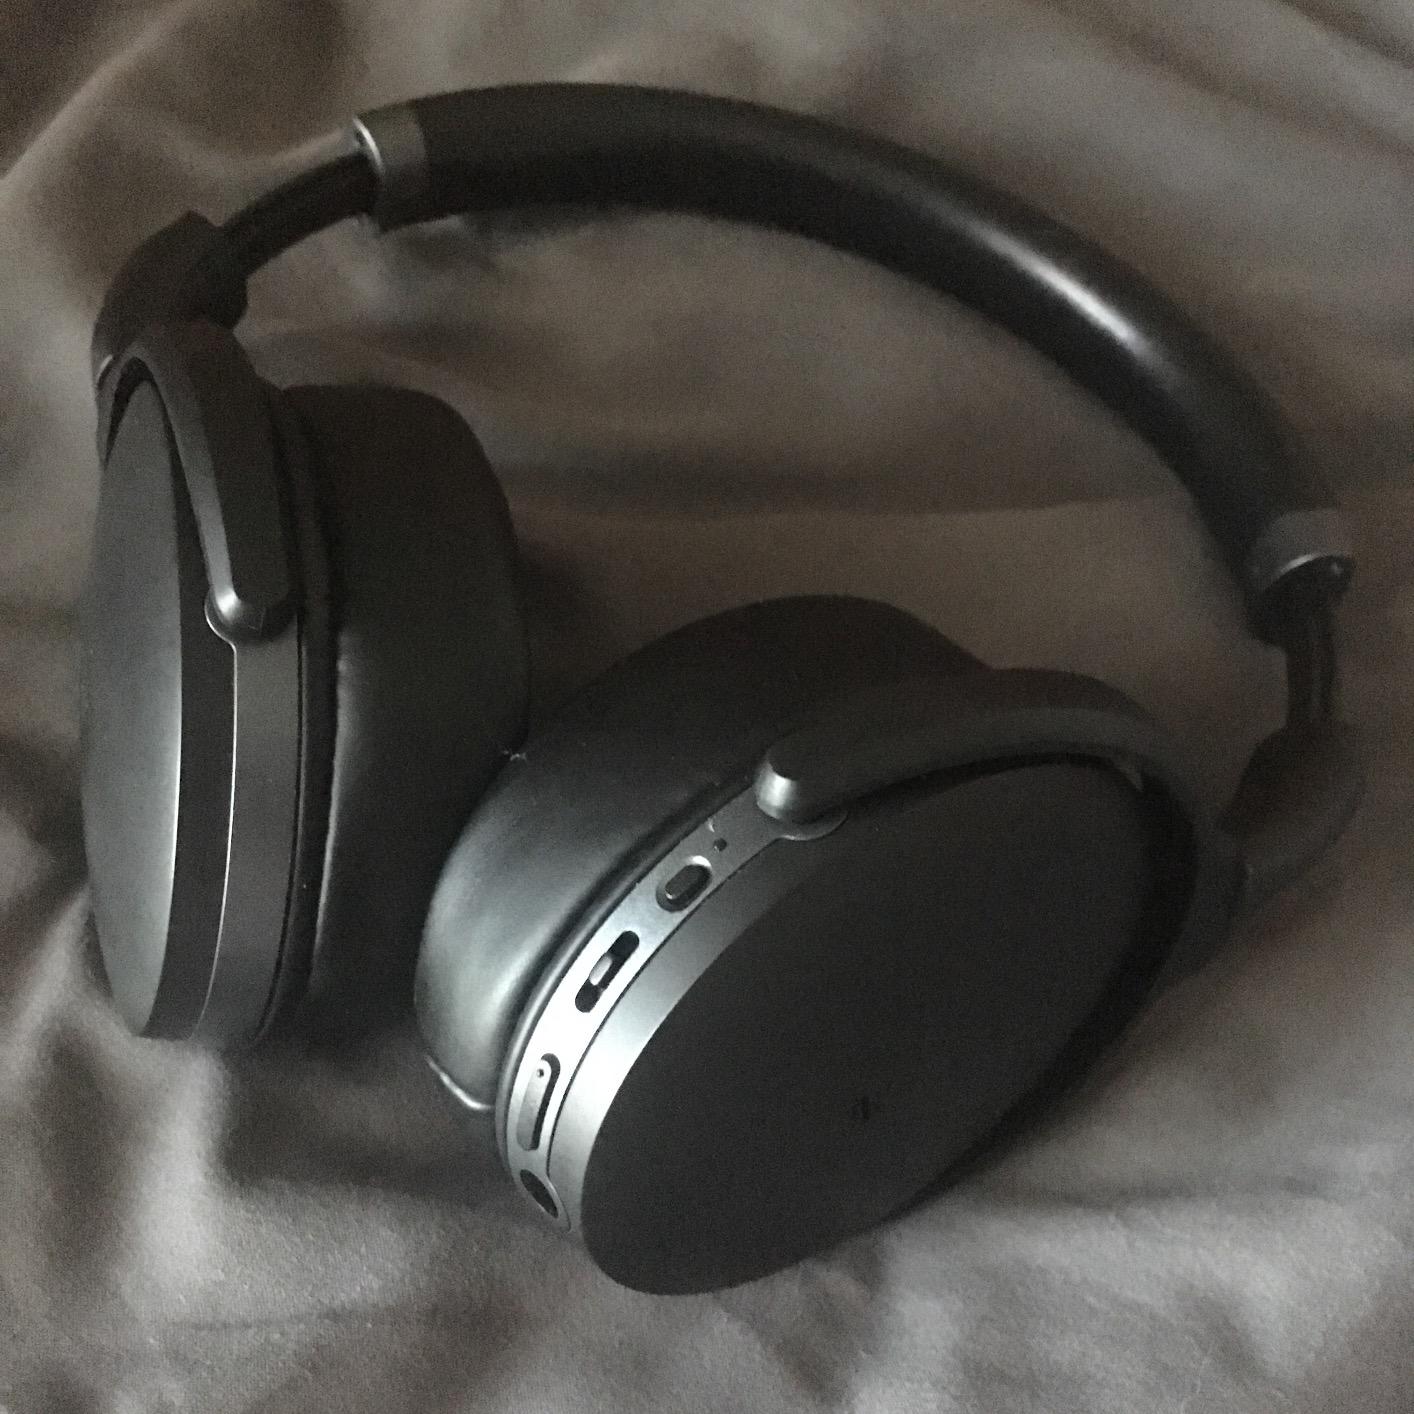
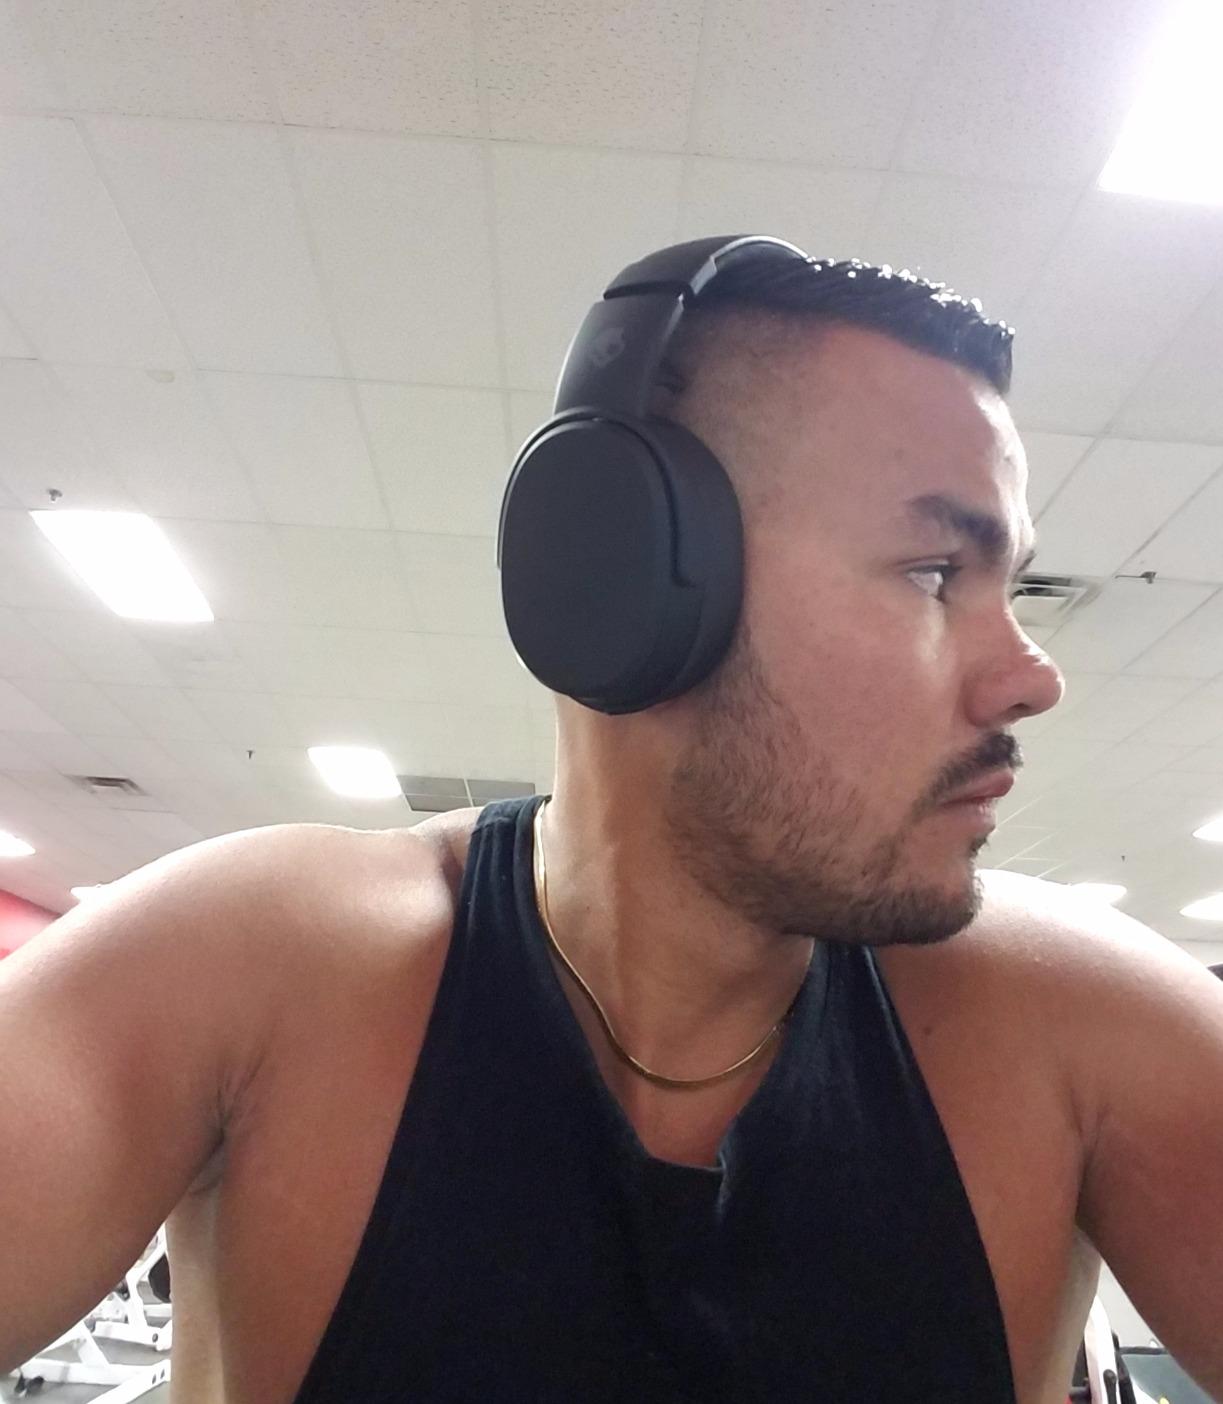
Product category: headphones
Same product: no